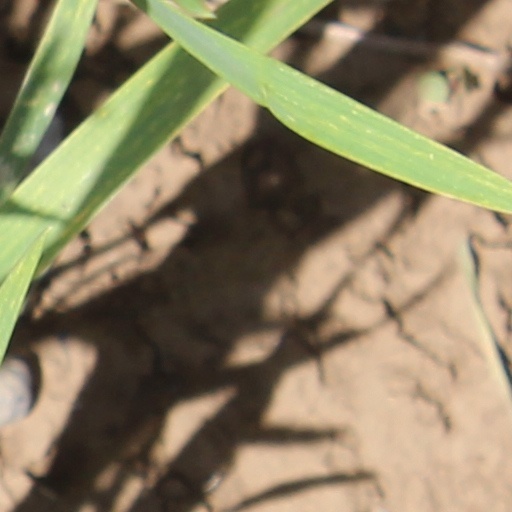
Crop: wheat